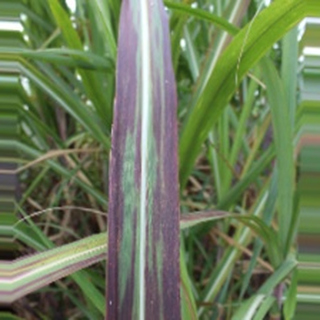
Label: sugarcane_bacterial_blight